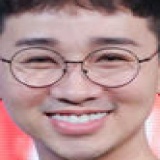
diễn viên Hải Triều